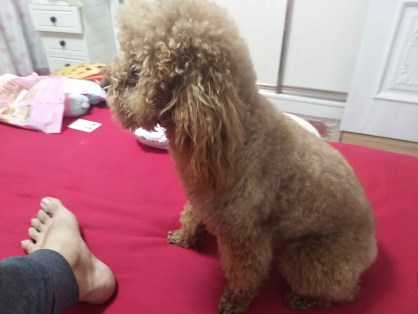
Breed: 7449-n000128-teddy